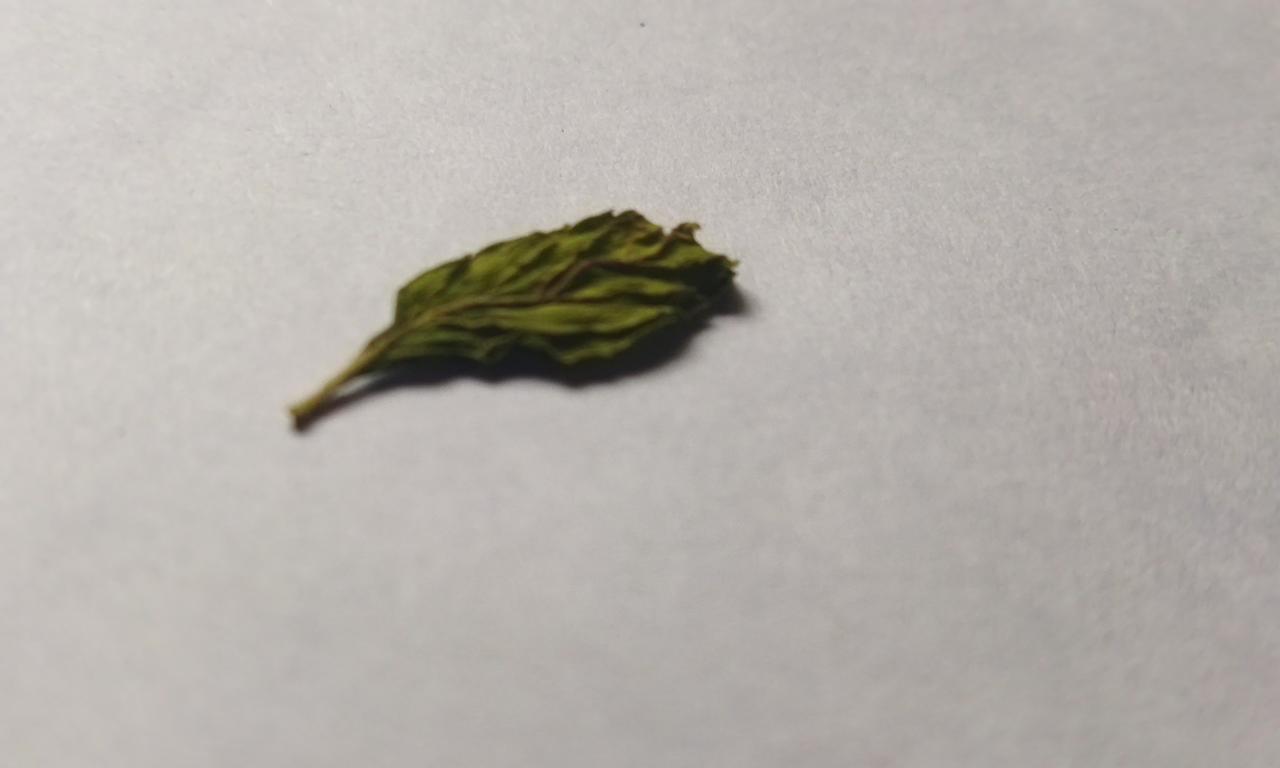
Label: Dried